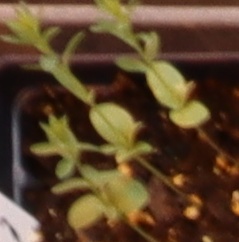
Label: Flax